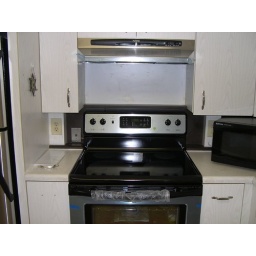
New stainless steel stove in kitchen